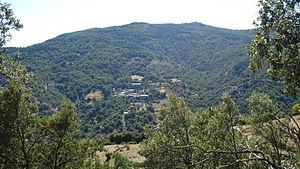
Vue générale du village de Saint-Martin-de-Lansuscle depuis l'Est (RD13)
Saint-Martin-de-Lansuscle est une commune française, située dans le département de la Lozère en région Occitanie. Ses habitants sont appelés les Lansusclais.